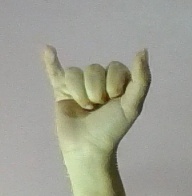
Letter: ya